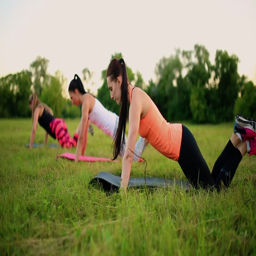
women are doing push ups on the grass in the park